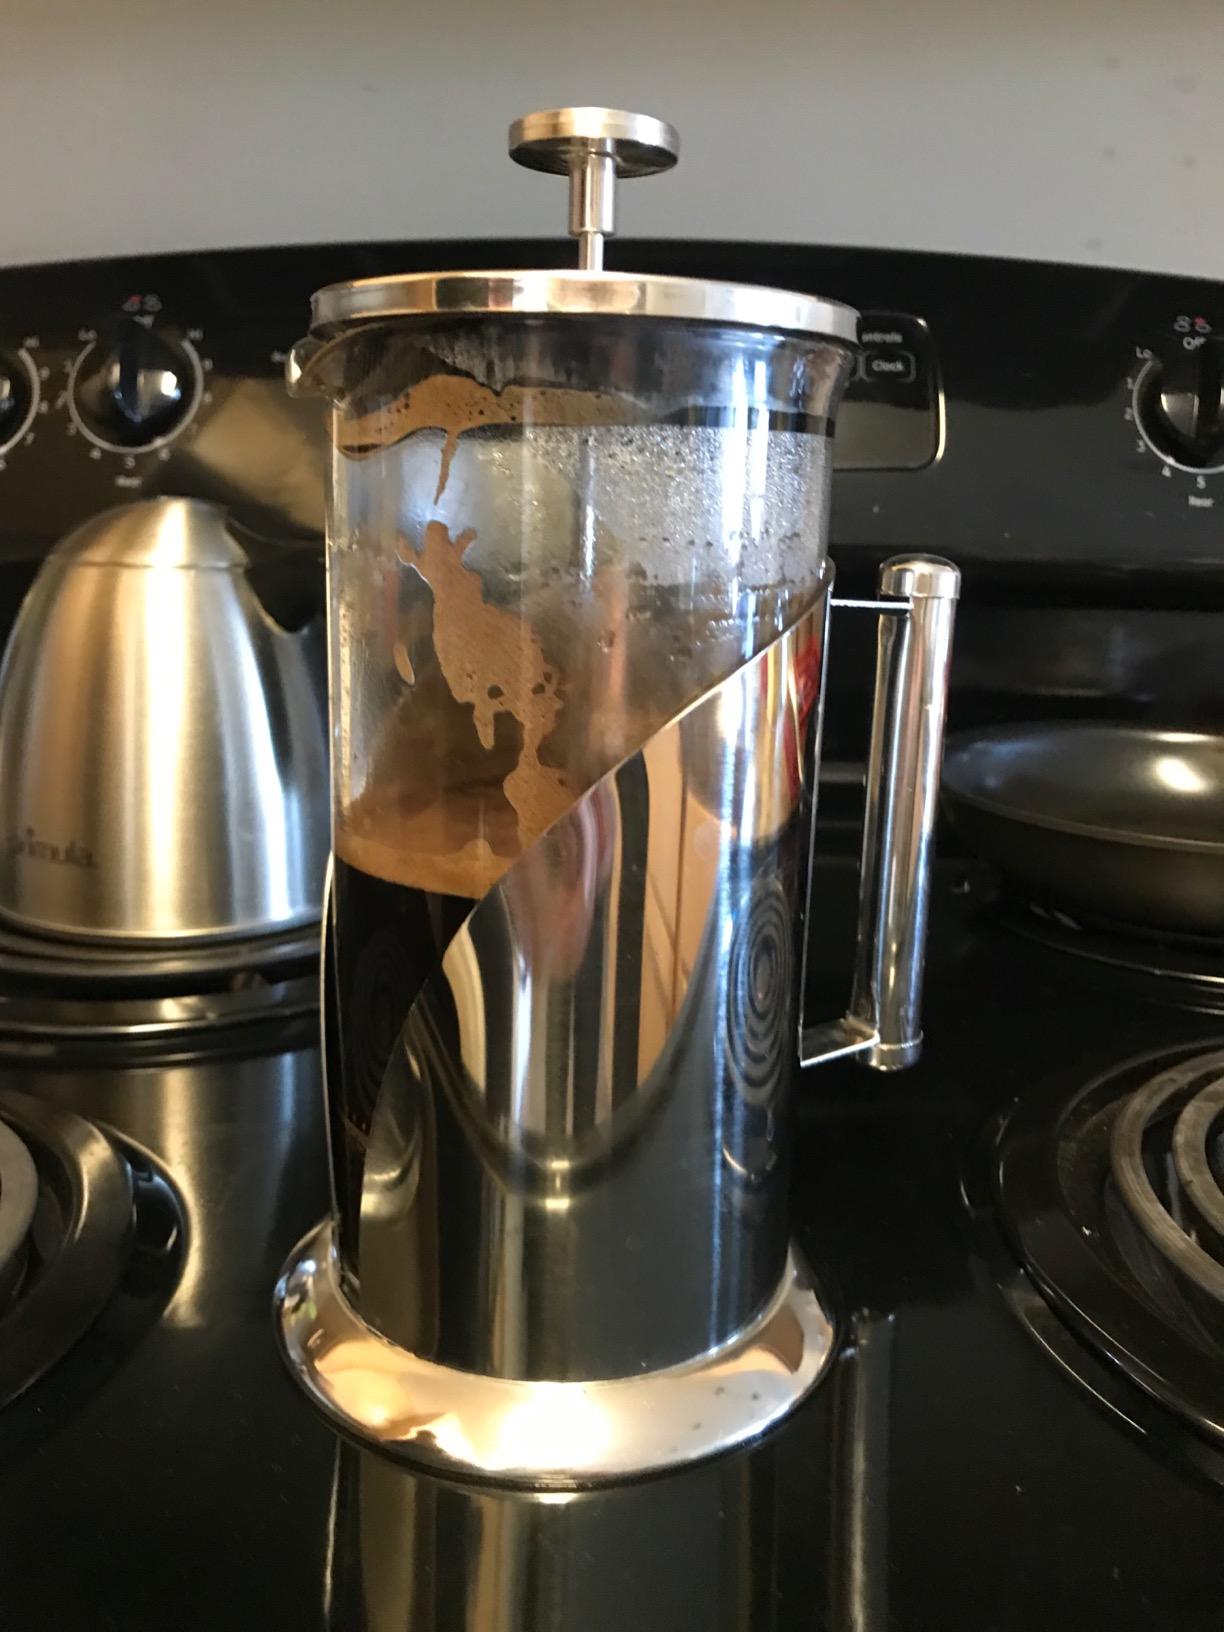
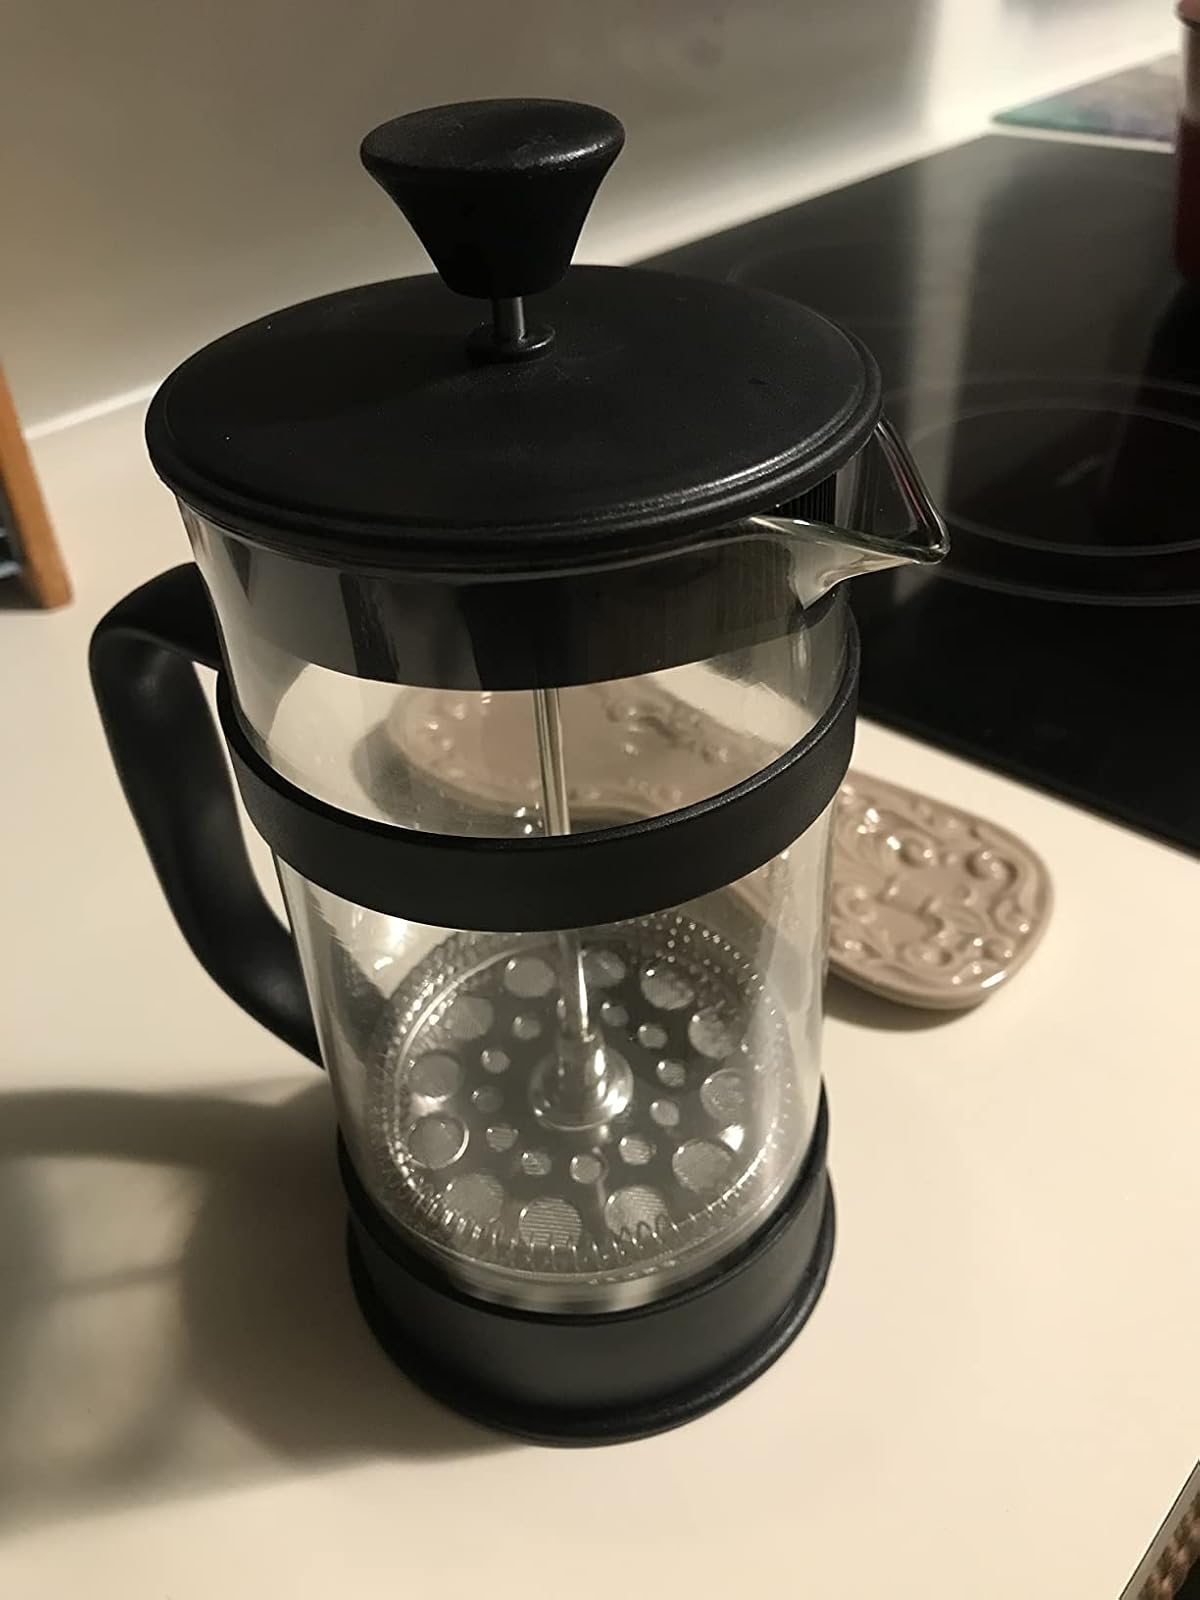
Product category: items_tea
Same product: no